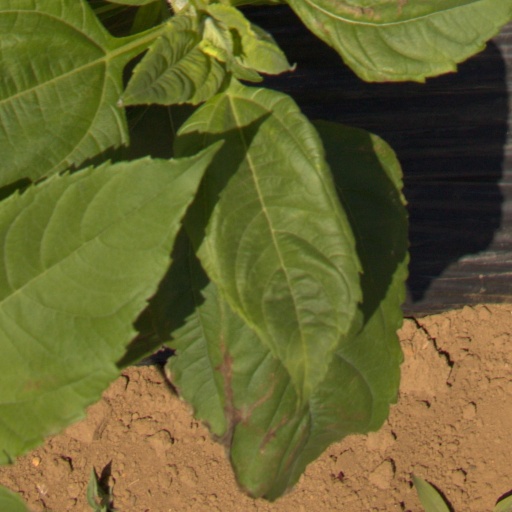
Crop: Jerusalem artichoke